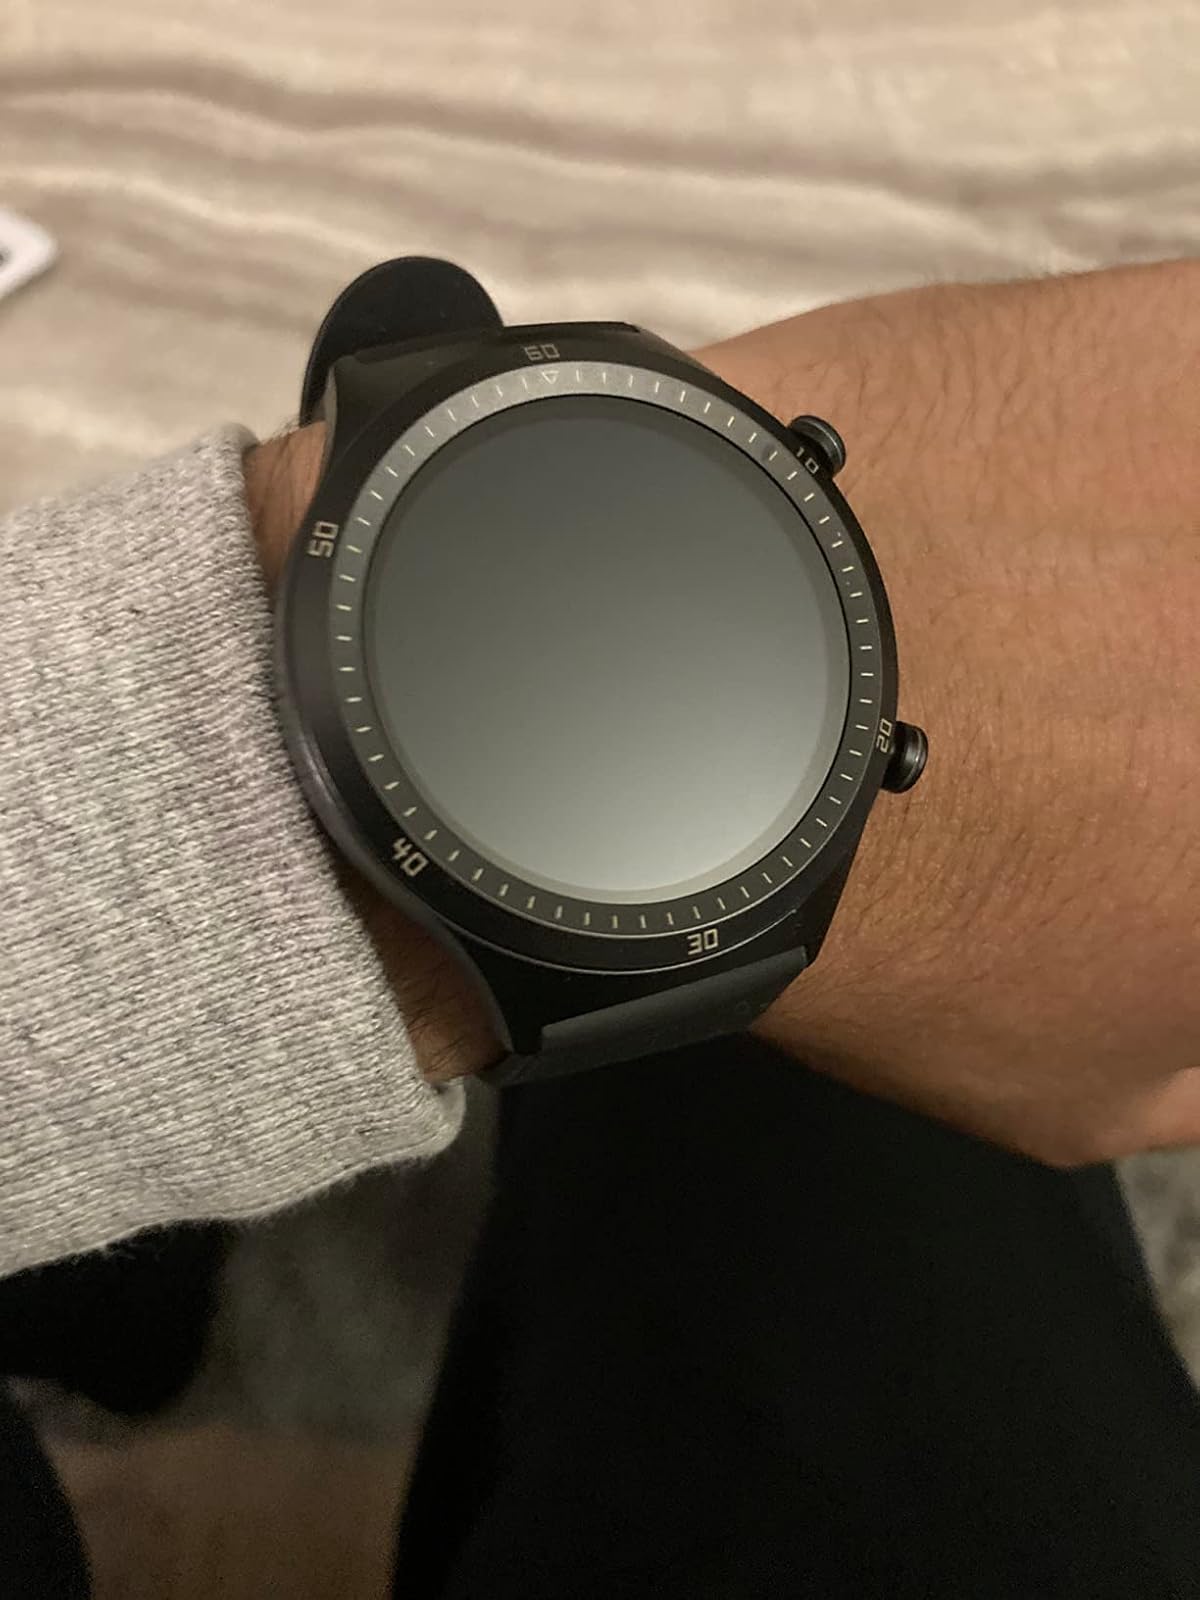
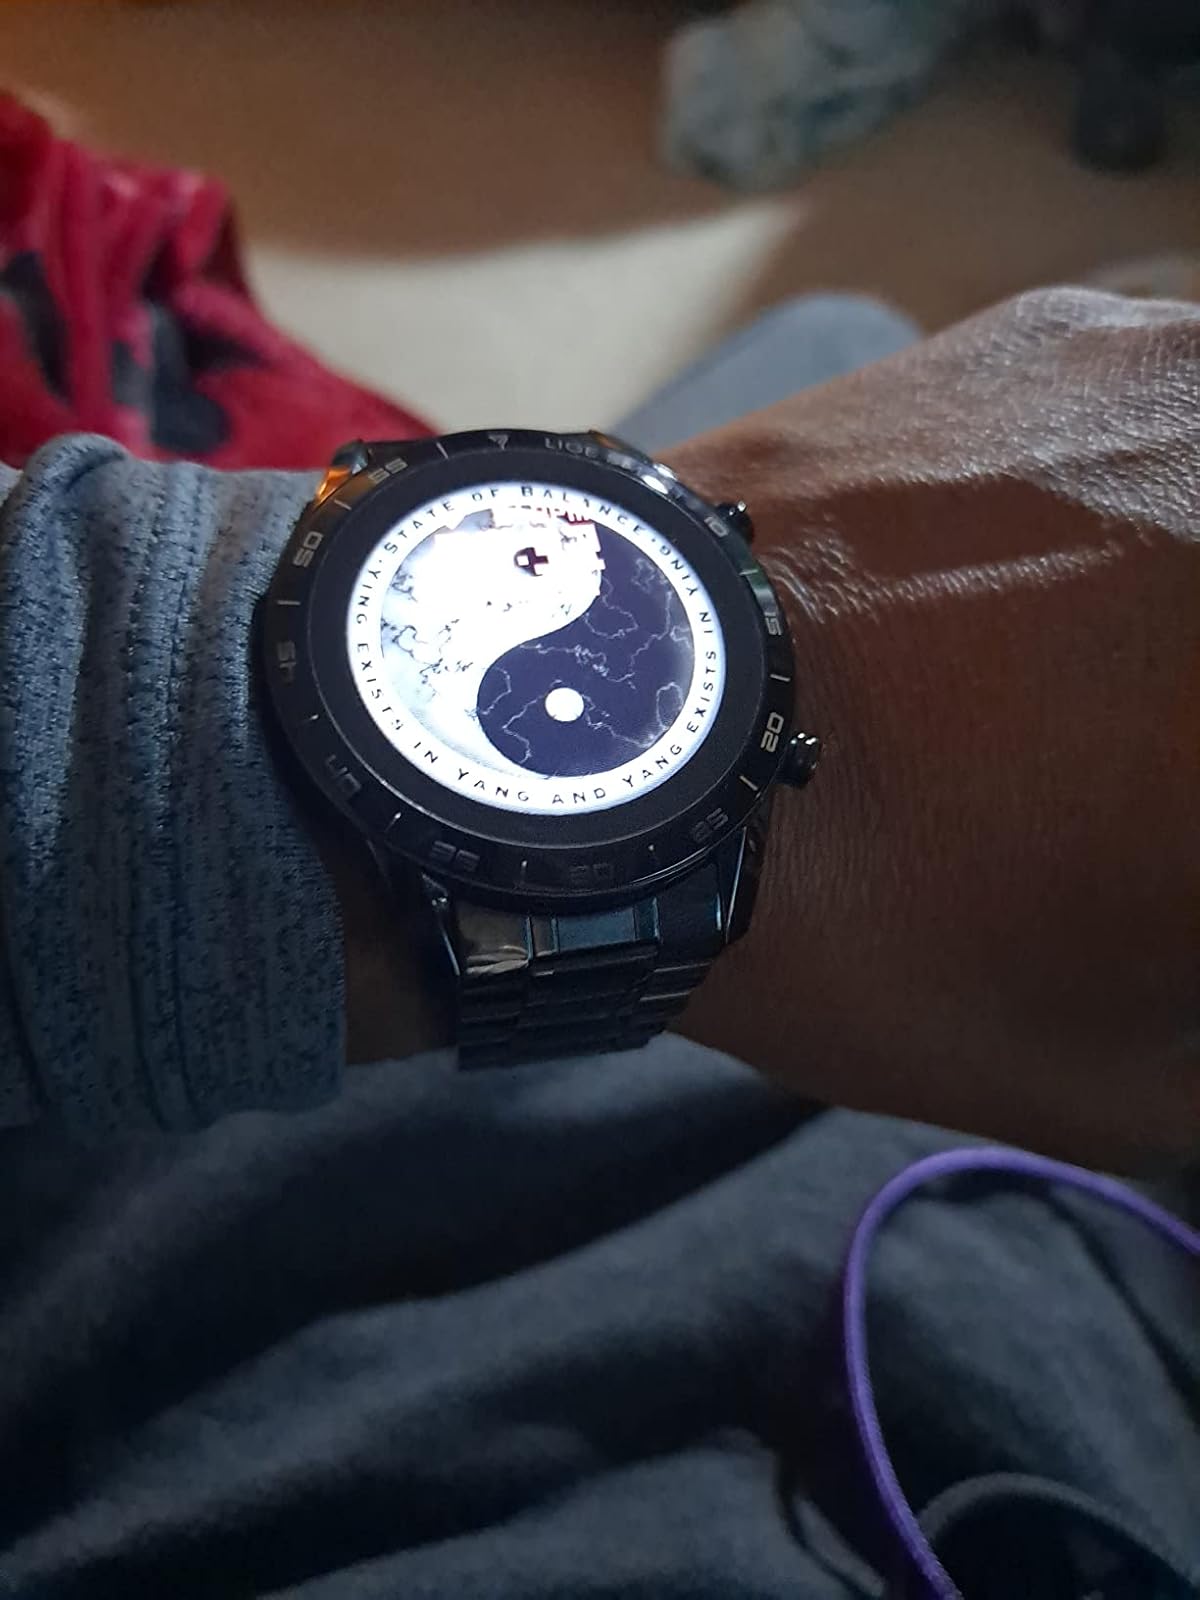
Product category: smartwatch
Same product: no